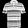
Label: T - shirt / top